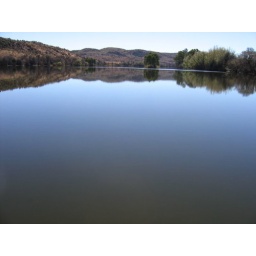
Above the bridge is a weir, and above the weir the river is brilliantly still.